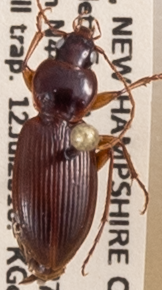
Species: Synuchus impunctatus
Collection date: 2018-07-12
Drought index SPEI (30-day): -0.272
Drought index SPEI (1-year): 0.022
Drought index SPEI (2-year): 0.39